Marc Parent (executive)

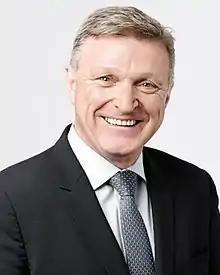

Marc Parent (born February 5, 1961) is a French-Canadian business executive, mechanical engineer, and philanthropist. He has been the president and chief executive officer of CAE since 2009.